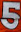
Number: 5